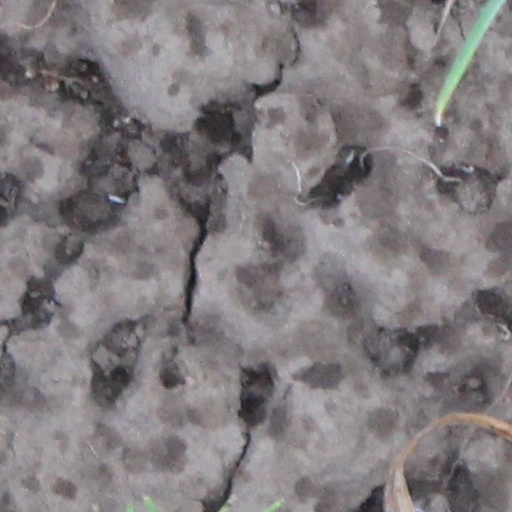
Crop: wheat